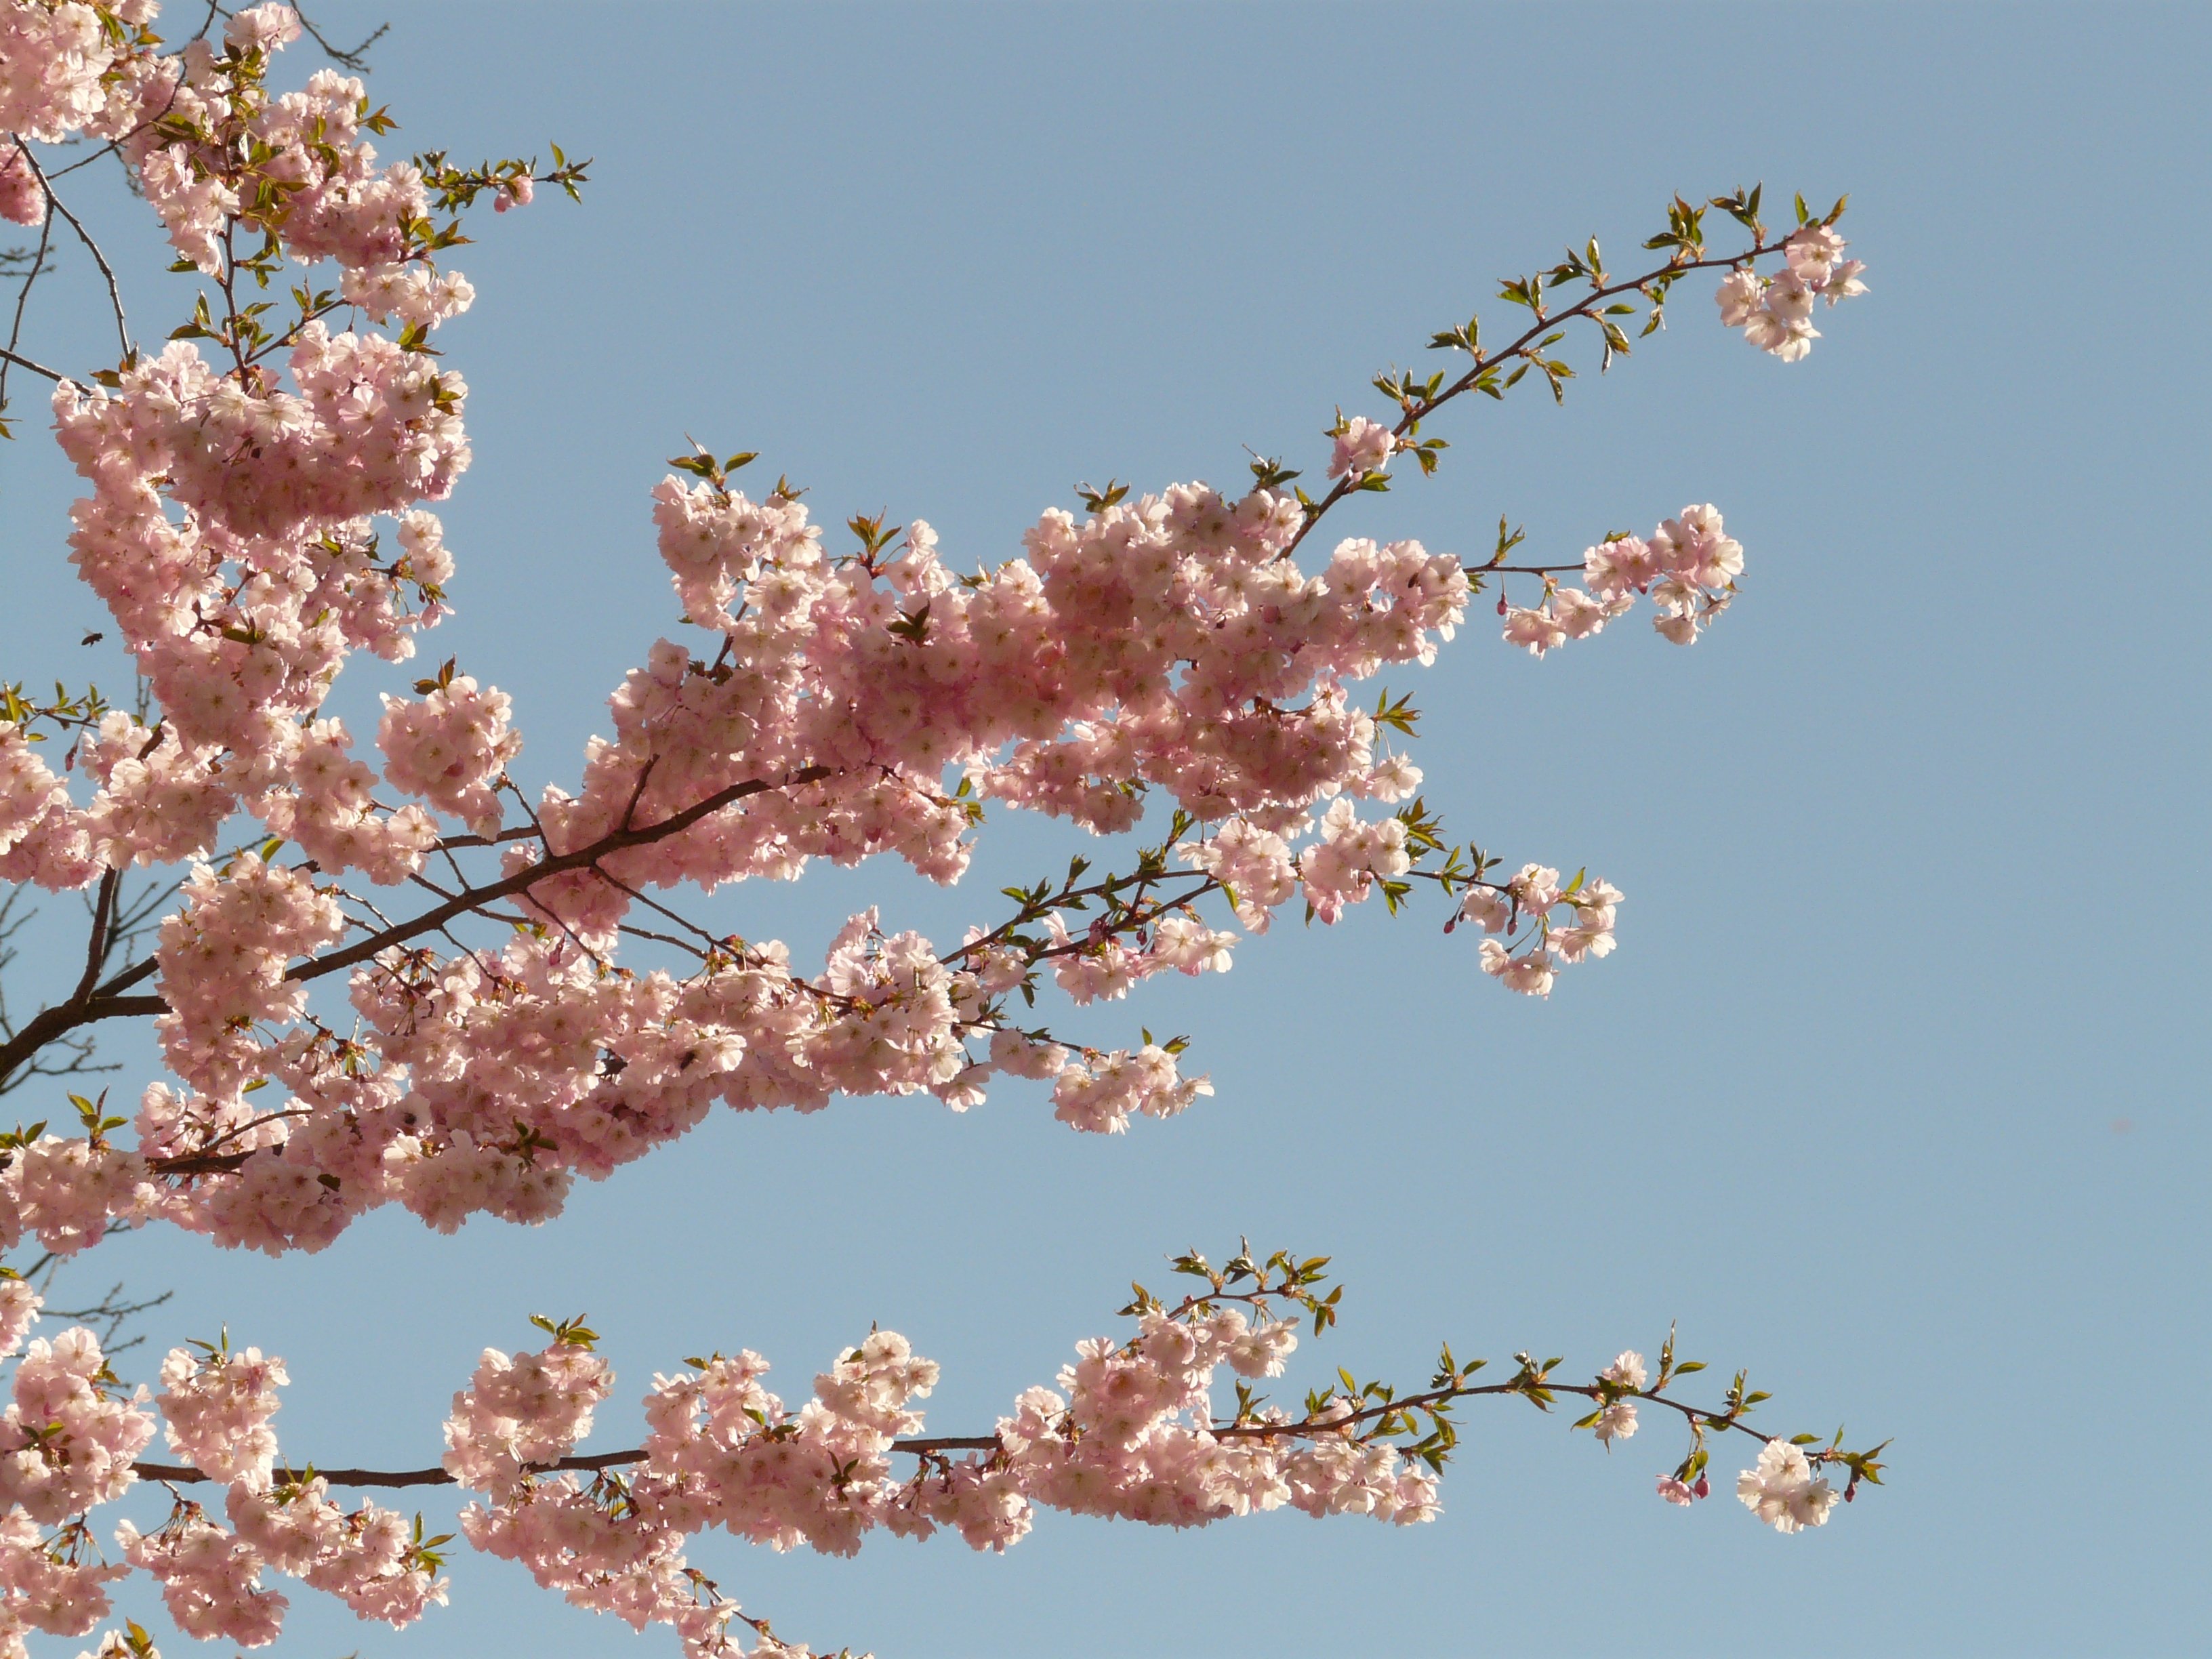
tree, branch, blossom, plant, flower, bloom, food, spring, produce, pink, flora, cherry blossom, smell, macro photography, ornamental plant, japanese cherry, prunus serrulata, japanese flowering cherry, ornamental cherry, oriental cherry, east asian cherry